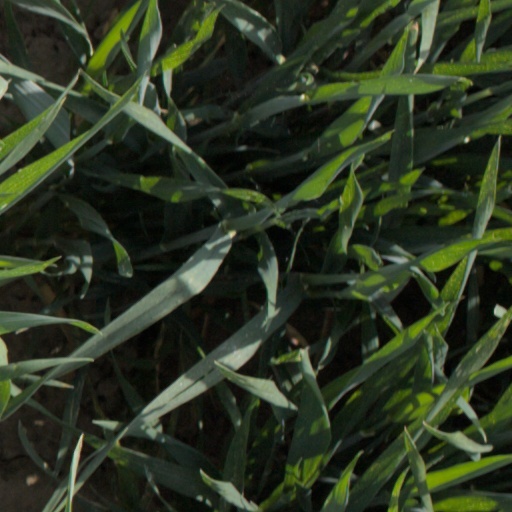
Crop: wheat